East Jefferson Avenue Residential TR

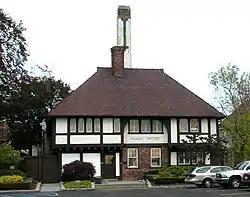
The Pewabic Pottery Museum is a National Historic Landmark along East Jefferson Ave.

The road that is now East Jefferson Avenue existed from the earliest days of Detroit. Then known as the "River Road," it paralleled the Detroit River east of Detroit, connecting the French ribbon farms to Ste. Anne Street in the heart of Detroit. After the disastrous fire of 1805, Judge Augustus Woodward platted out a new design for the city, widening Ste. Anne St. and renaming it (and the connecting River Road) "Jefferson Avenue" in honor of Thomas Jefferson.